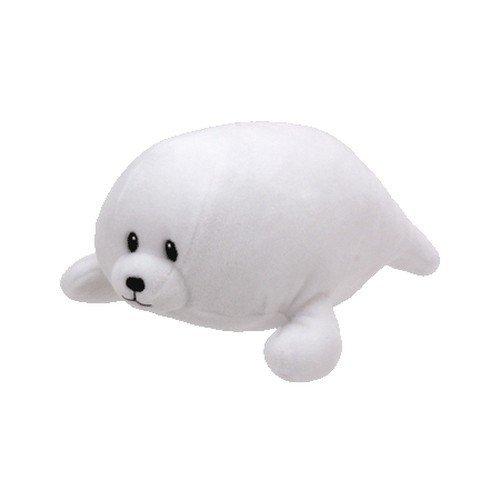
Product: Ty Tiny - White Seal reg
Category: Toys & Games | Stuffed Animals & Plush Toys | Stuffed Animals & Teddy Bears
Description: Meet tiny This adorable White Seal that is buttery soft sure to delight anyone.
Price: $5.99
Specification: ProductDimensions:3x2x6inches|ItemWeight:1.44ounces|ShippingWeight:1.44ounces(Viewshippingratesandpolicies)|ASIN:B01MTBA8IP|Itemmodelnumber:32161|Manufacturerrecommendedage:36months-8years